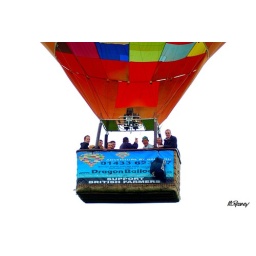
The Strangest thing happened a hot air balloon flew straight over our house and landed in the field behind...